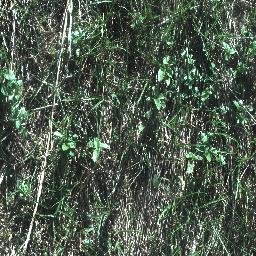
Label: negative